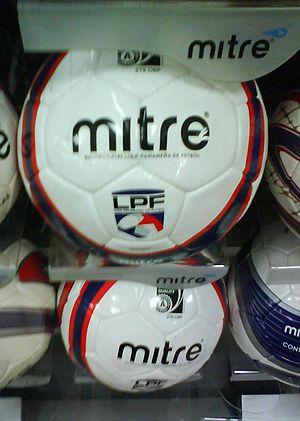
Le championnat du Panama de football, aussi appelé Liga Panameña de Fútbol depuis 2009 ou Copa Digicel pour des raisons de naming, est le tournoi de football professionnel panaméen le plus important du pays. Il a été créé en 1988 et se joue sous la forme de deux tournois semestriels appelée Clausura et Apertura.